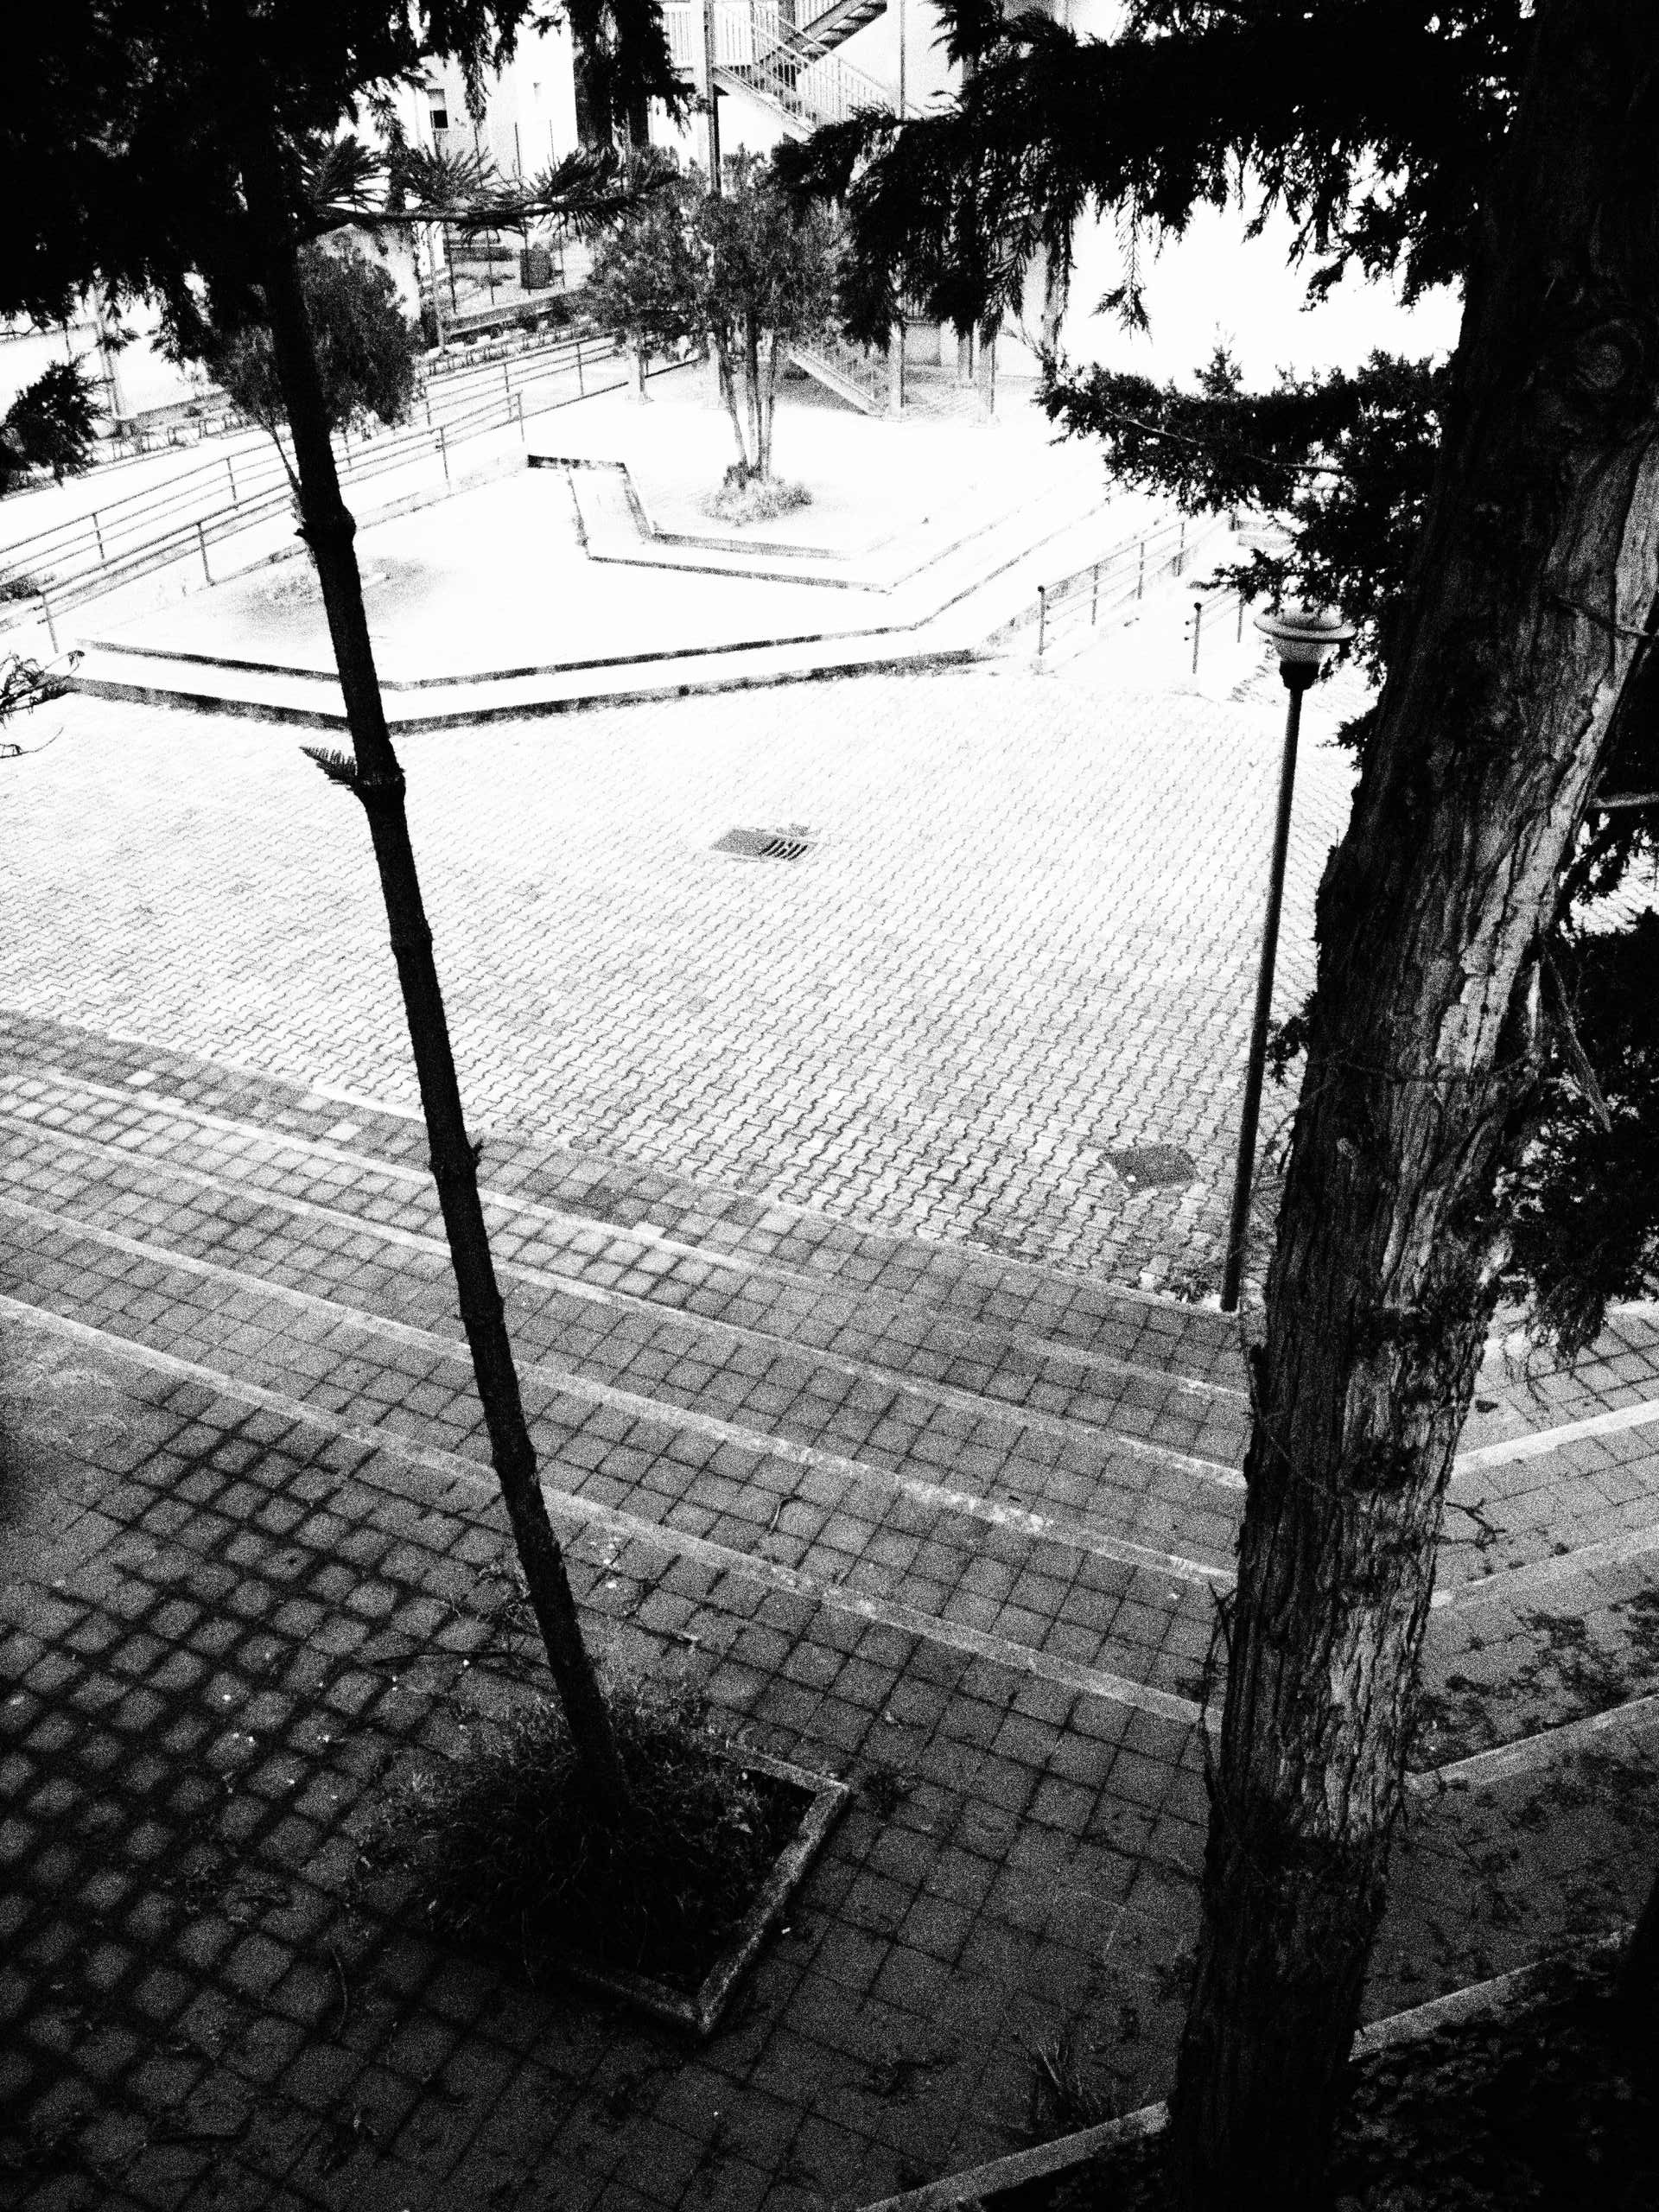
tree, snow, winter, light, black and white, white, photography, sunlight, line, weather, shadow, darkness, black, monochrome, season, trees, courtyard, photograph, school, image, shape, monochrome photography